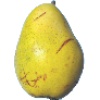
Label: pear_monster